Giacomo Barozzi da Vignola

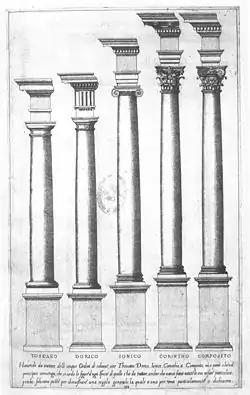
The five orders, engraving from Vignola's "Regola delli cinque ordini d'architettura"

Giacomo Barozzi da Vignola (1 October 15077 July 1573), often simply called Vignola, was one of the great Italian architects of 16th century Mannerism. His two great masterpieces are the Villa Farnese at Caprarola and the Jesuits' Church of the Gesù in Rome. The three architects who spread the Italian Renaissance style throughout Western Europe are Vignola, Serlio and Palladio. He is often considered the most important architect in Rome in the Mannerist era.